Psychological operations (United States)

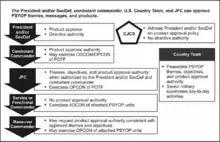
Psychological operations, at any level, must be consistent with the policies of higher levels of command.

White PSYOP is attributable to PSYOP as a source. White is acknowledged as an official statement or act of the U.S. government, or emanates from a source associated closely enough with the U.S. government to reflect an official viewpoint. The information should be true and factual. It also includes all output identified as coming from U.S. official sources.